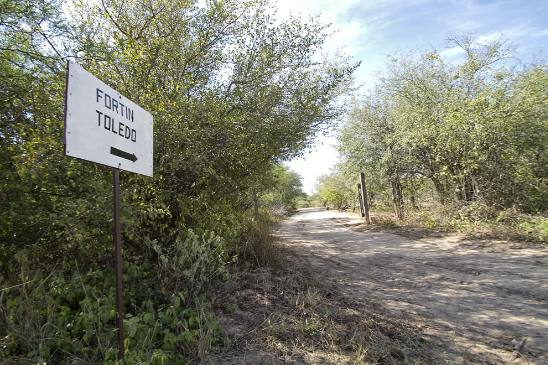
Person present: No